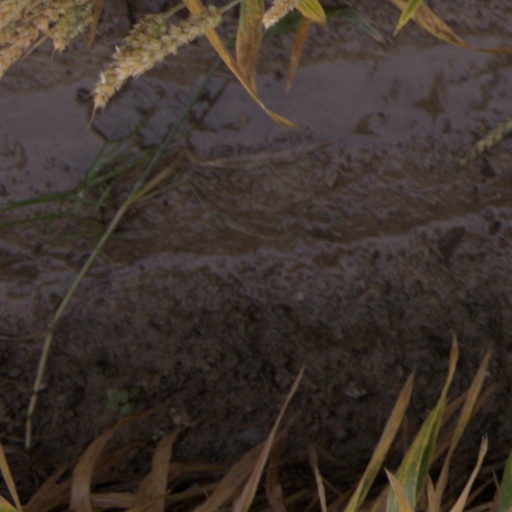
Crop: wheat